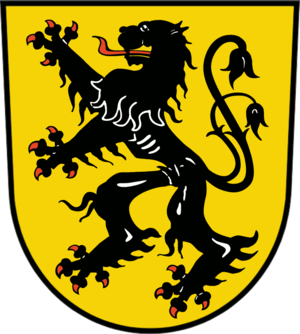
Ortrand est une ville de l'Oberspreewald-Lausitz dans la région de Brandebourg.